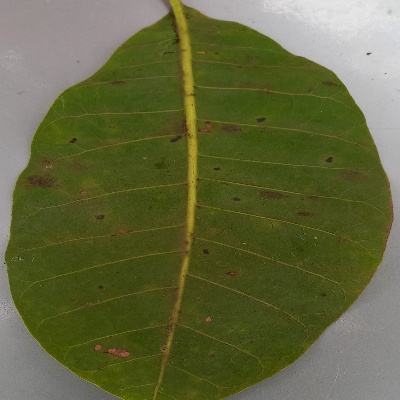
Crop: Cashew
Condition: anthracnose